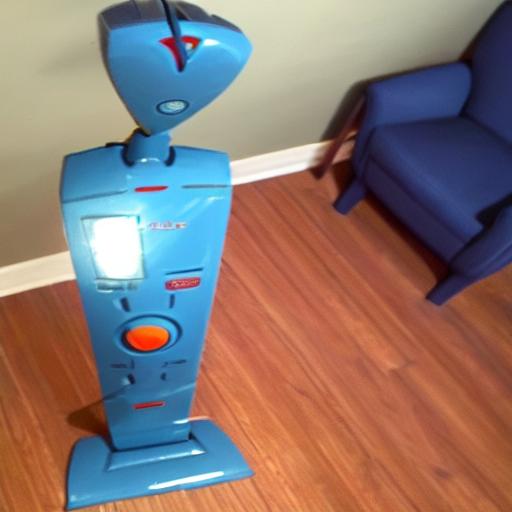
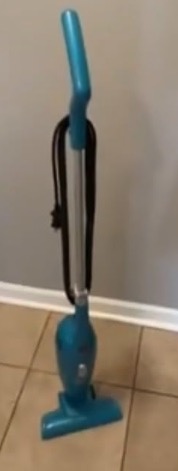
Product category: items_vacuum
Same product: no